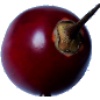
Label: Tamarillo 1